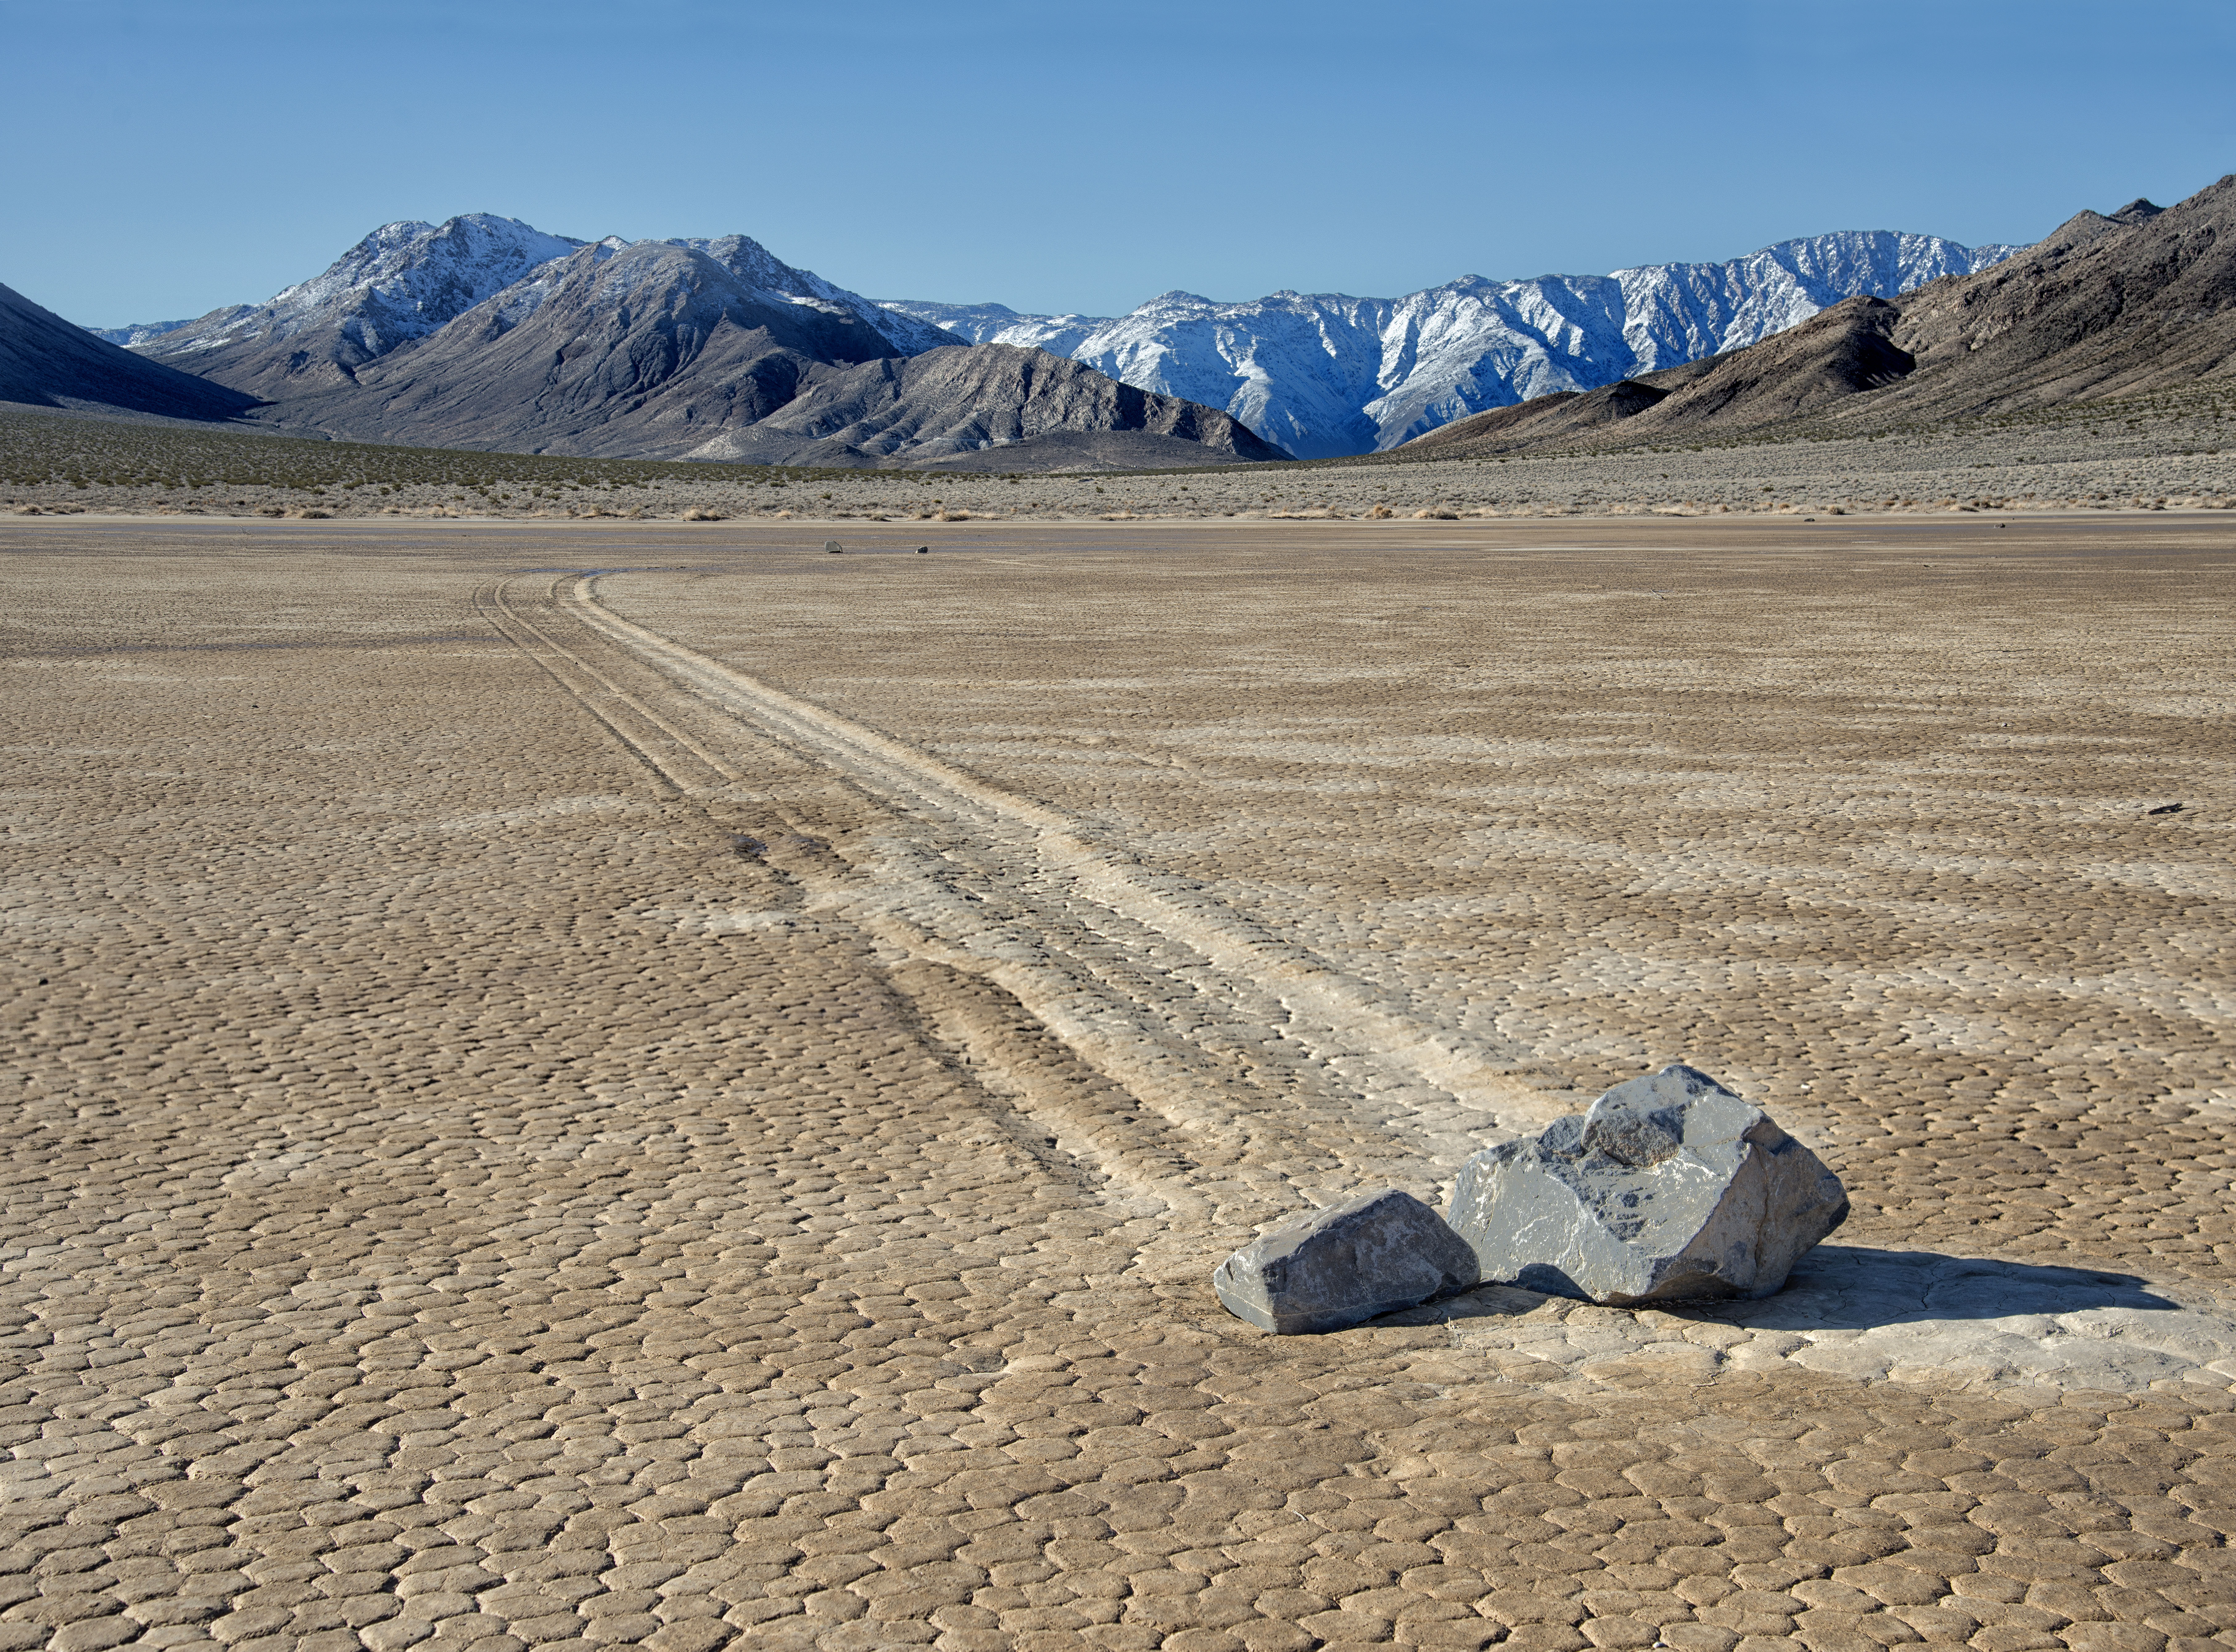
landscape, sea, sand, mountain, field, desert, valley, soil, california, cool image, geology, badlands, plateau, i, nikond800e, racetrack, landform, movingrocks, racetrackplaya, natural environment, geographical feature, aeolian landform, mountainous landforms